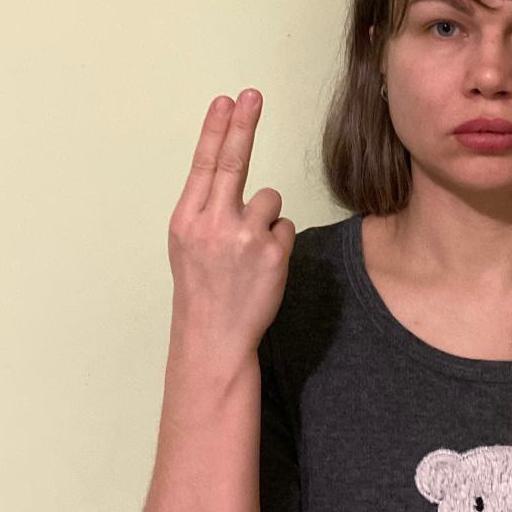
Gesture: two_up_inverted